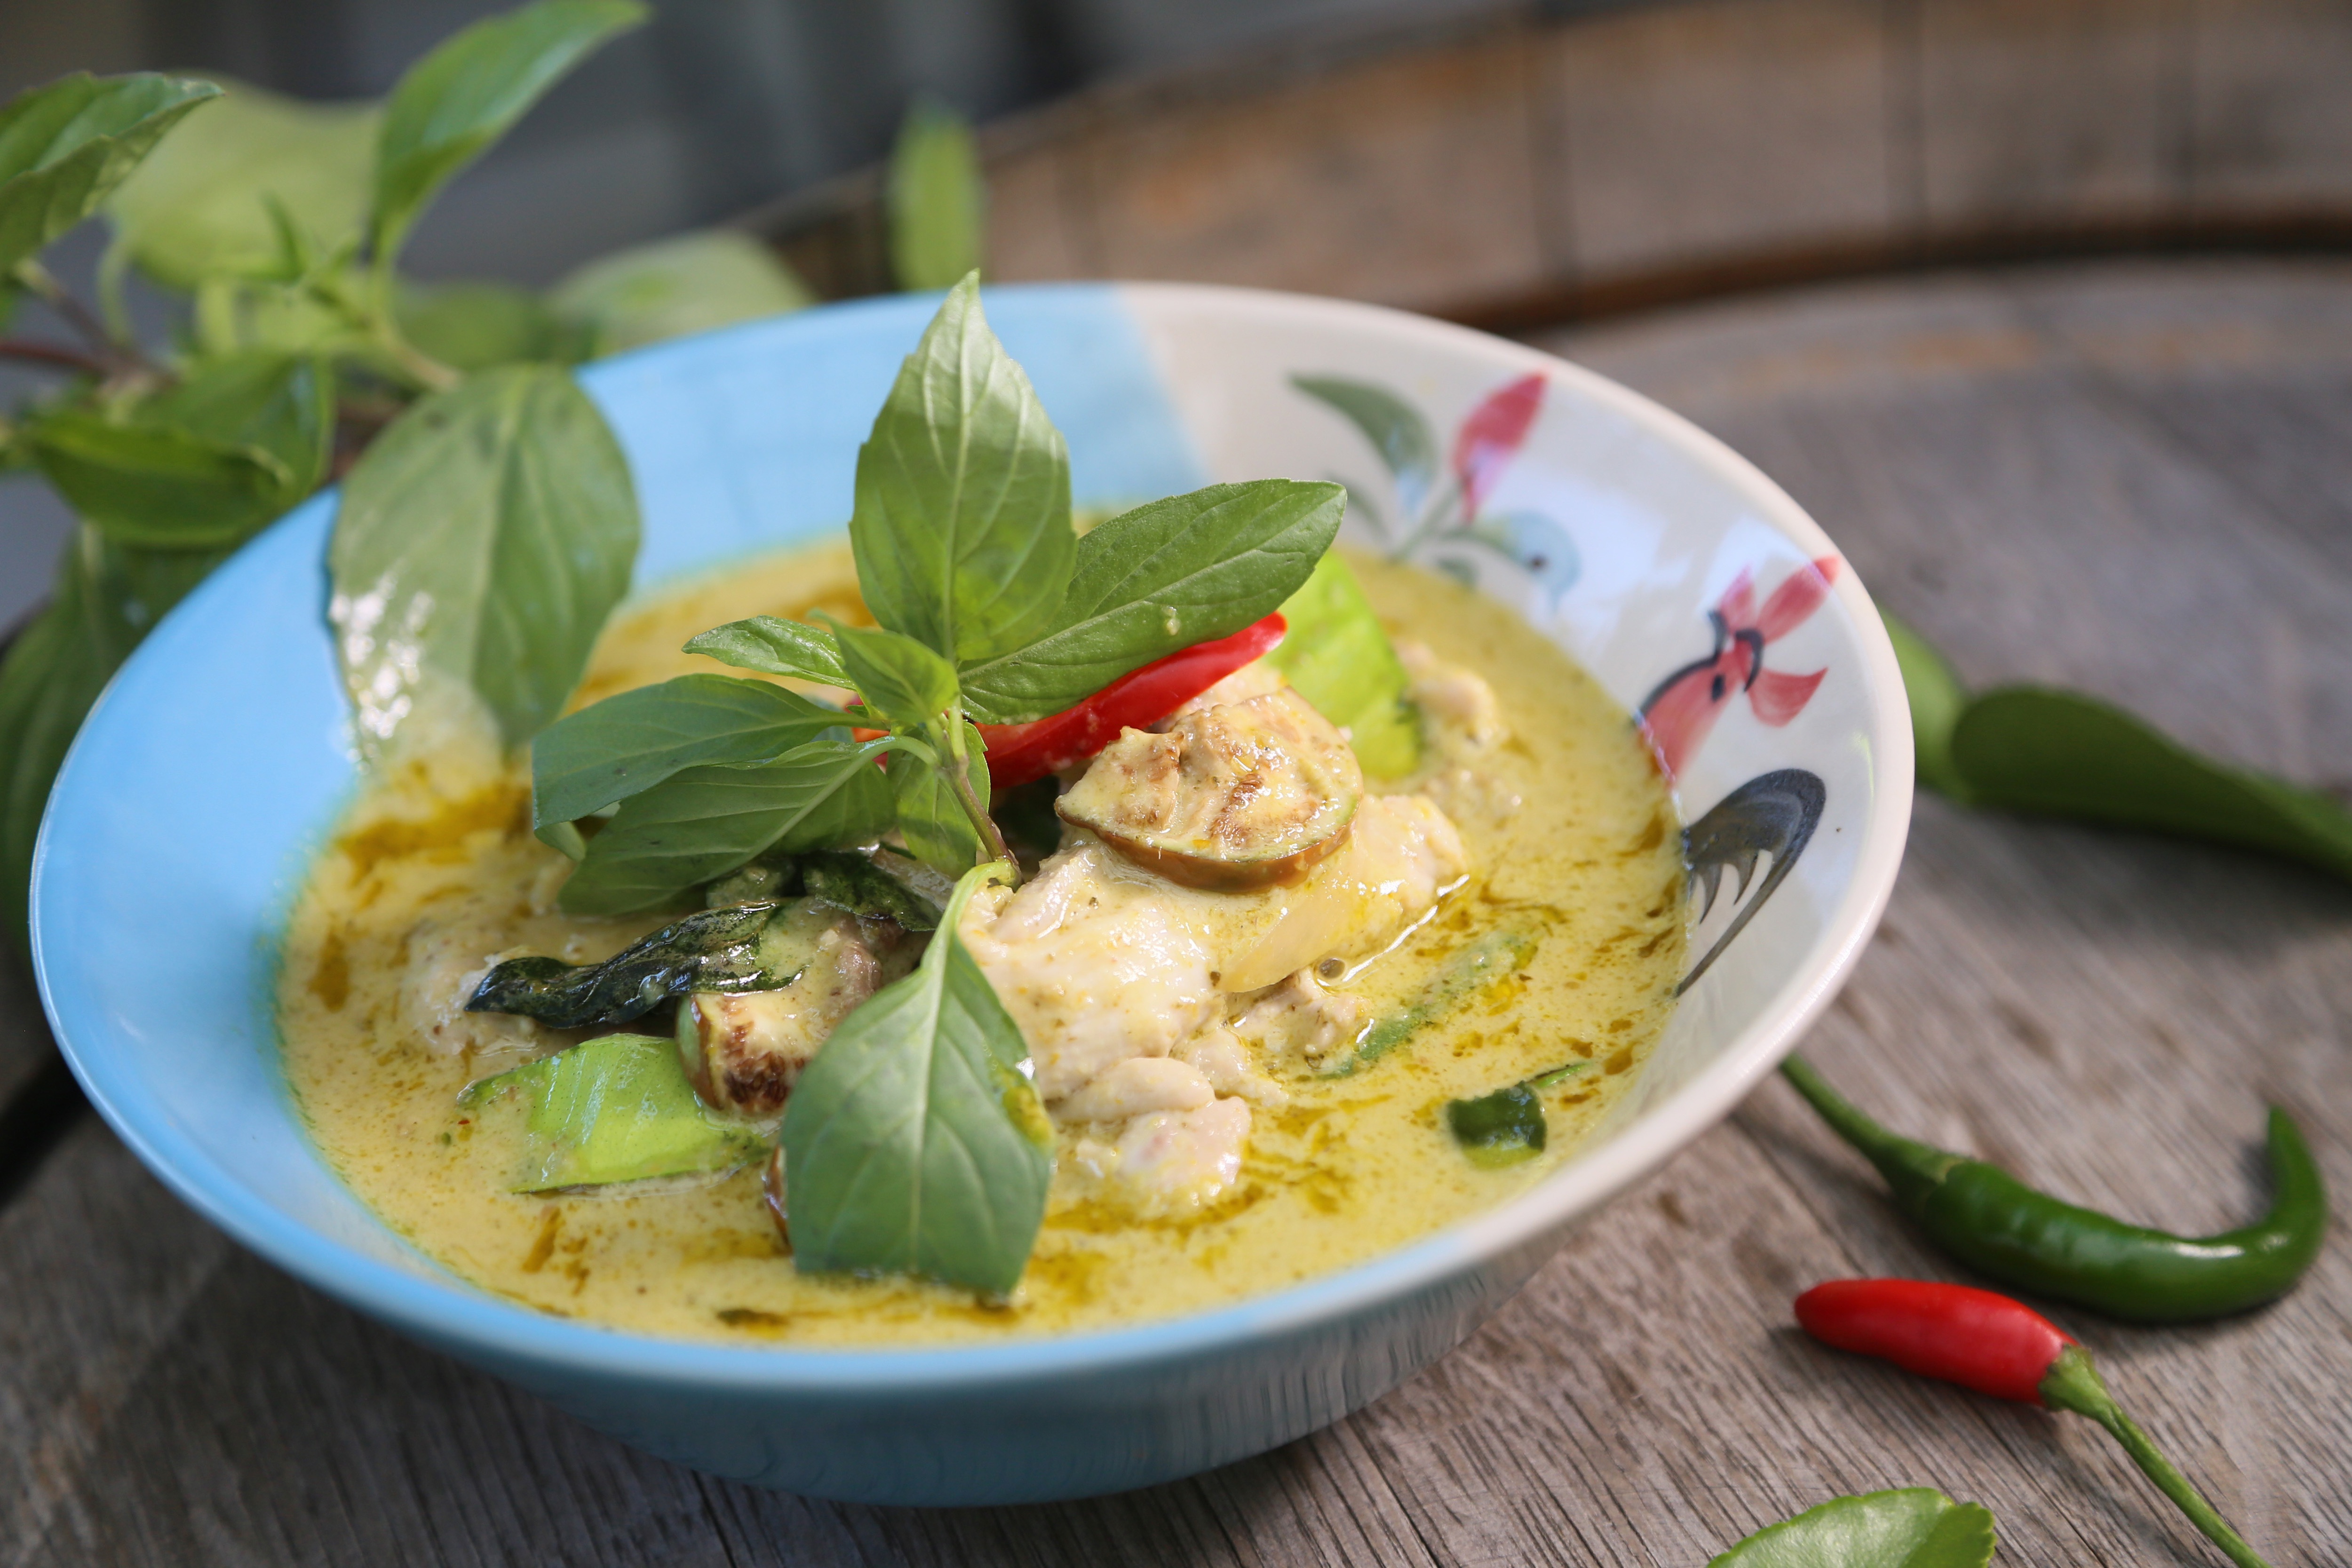
dish, food, cuisine, ingredient, produce, yellow curry, basil, thai curry, green curry, soup, thai food, recipe, Tom kha kai, asian soups, misua, curry